Antonello Cuccureddu

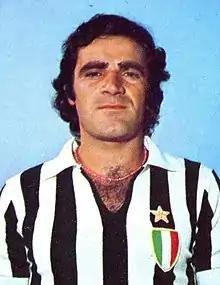
Cuccureddu with Juventus in 1975

Antonello Cuccureddu (4 October 1949) is an Italian association football coach and former player who played as a defender. He last managed Lega Pro Prima Divisione club Grosseto in 2014.